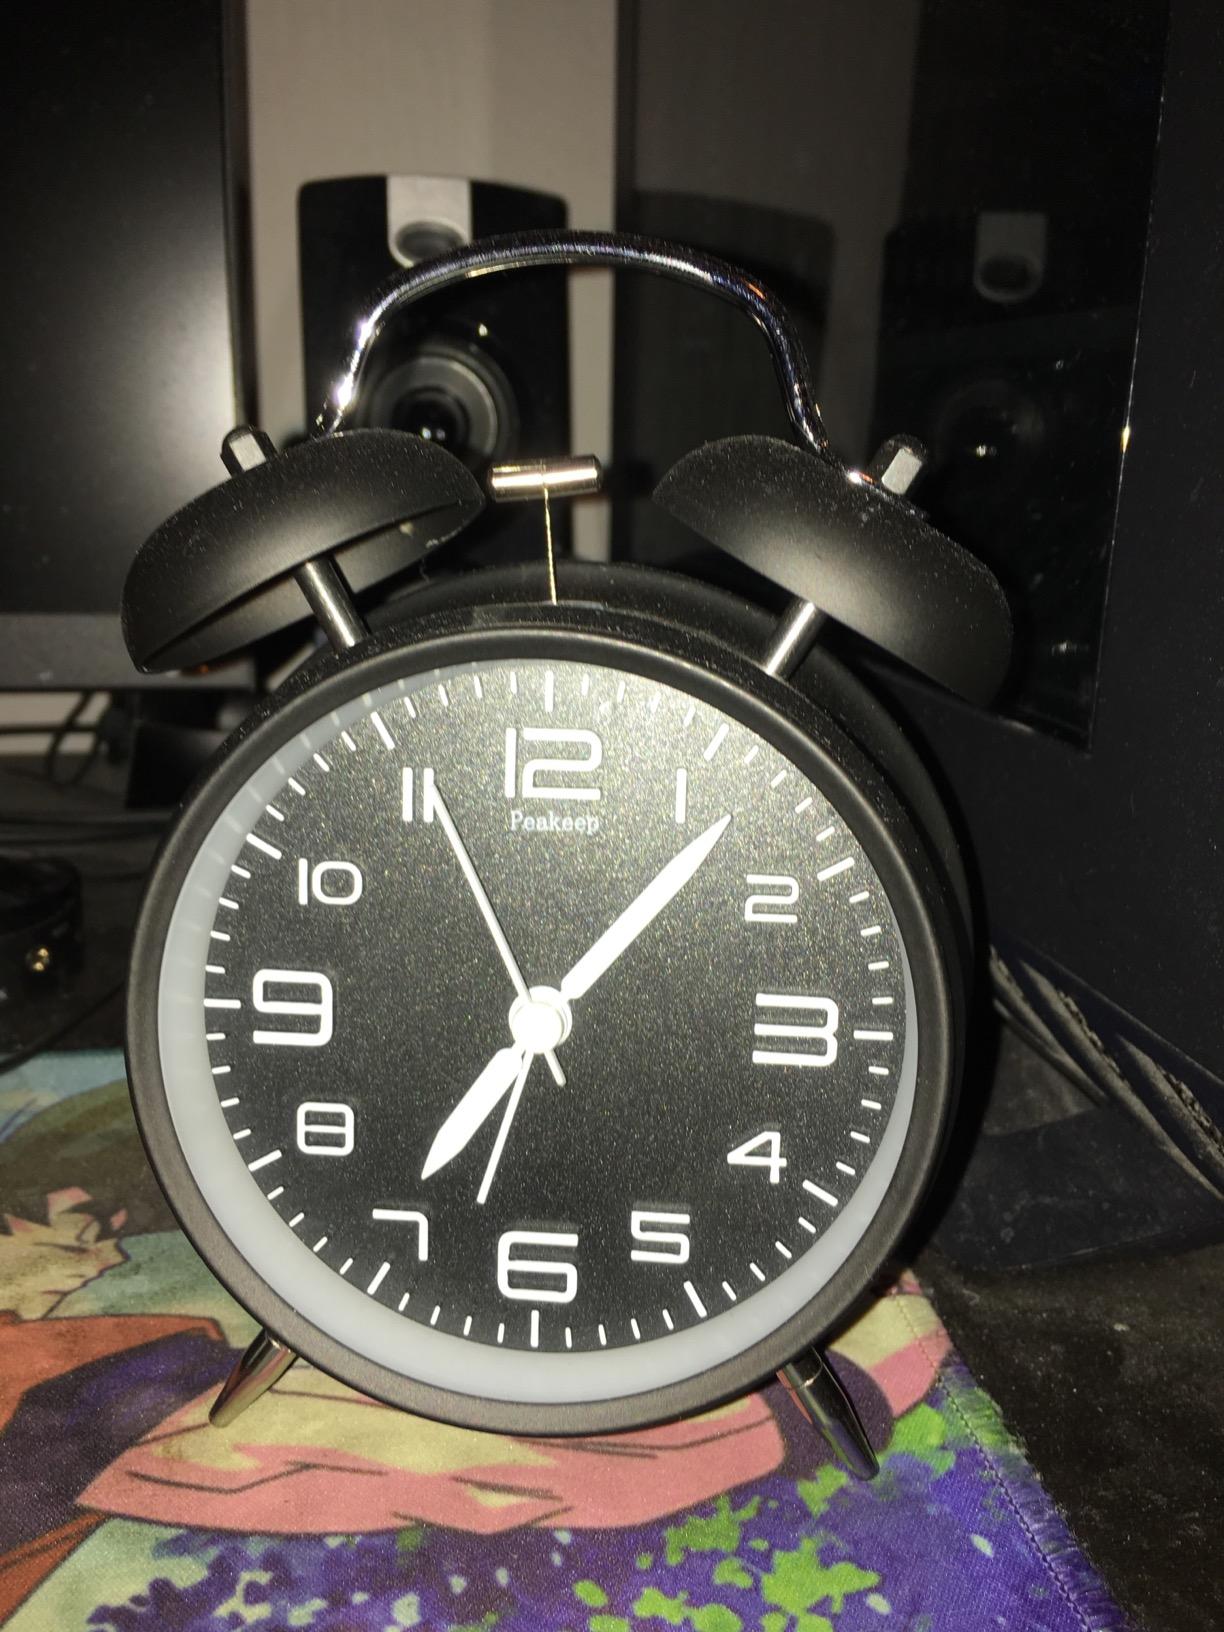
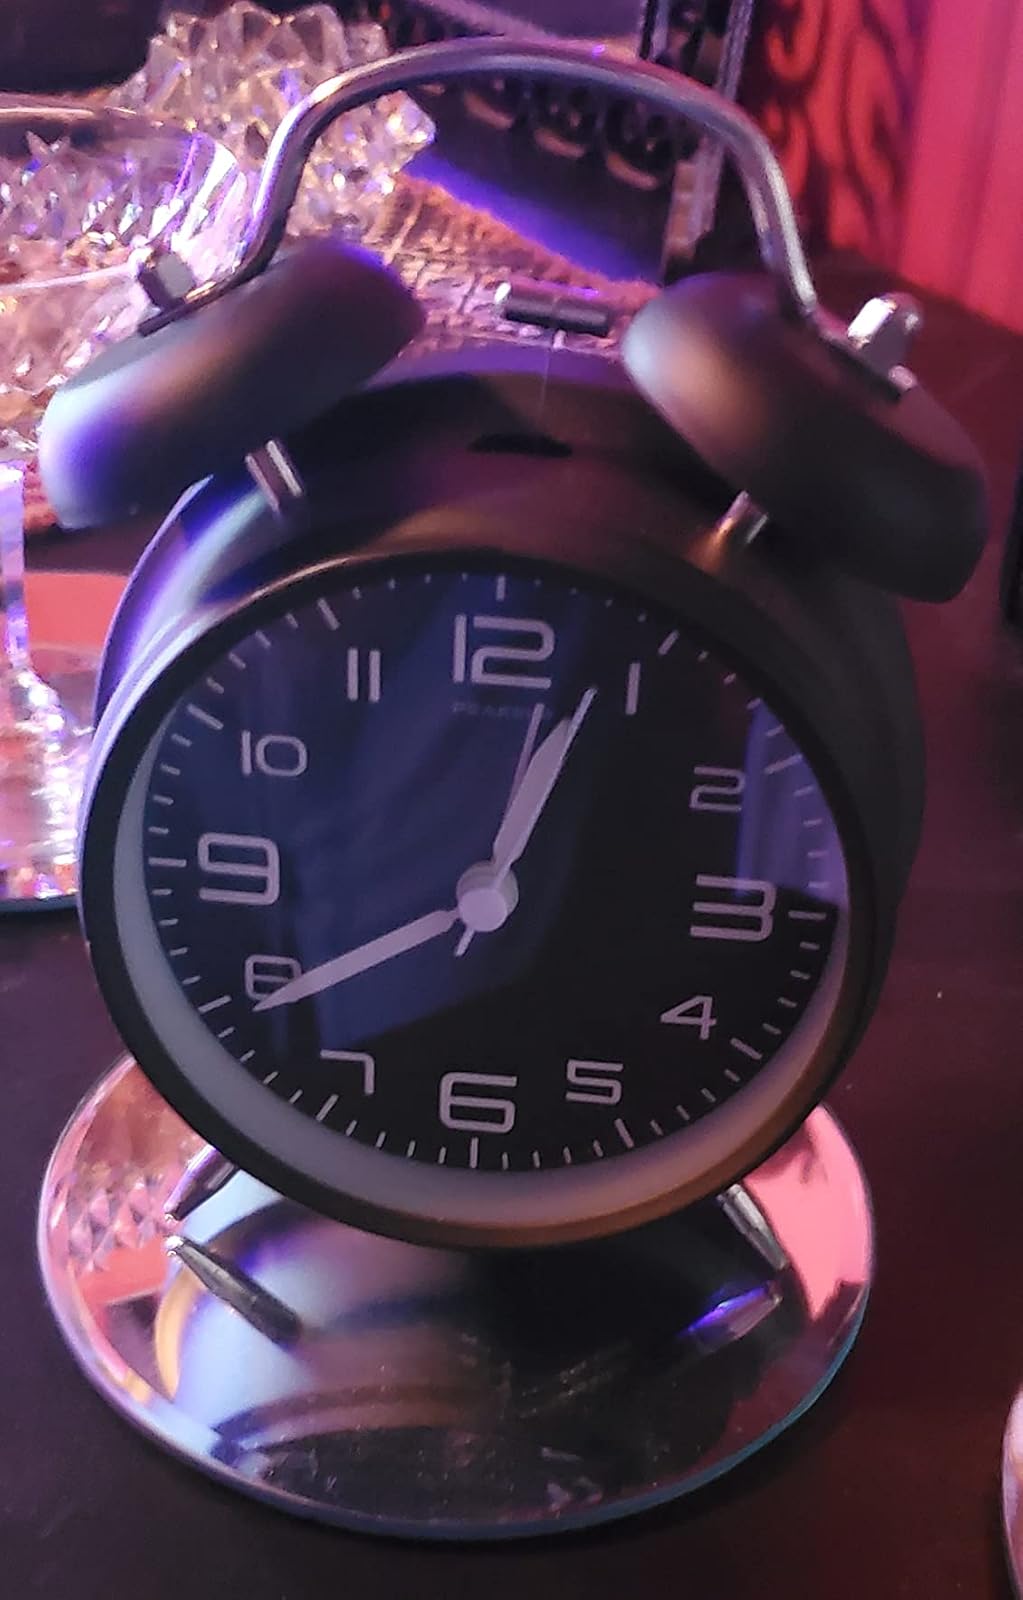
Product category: clock
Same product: yes